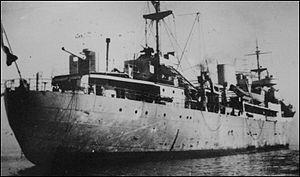
Le croiseur auxiliaire Quercy, dont l'armement modifié en ""Transport Armé"" ne comporte plus qu'une seule pièce de 133 sur le roof arrière."
Le Quercy est un cargo bananier français qui servit comme croiseur auxiliaire pendant la Seconde Guerre mondiale.